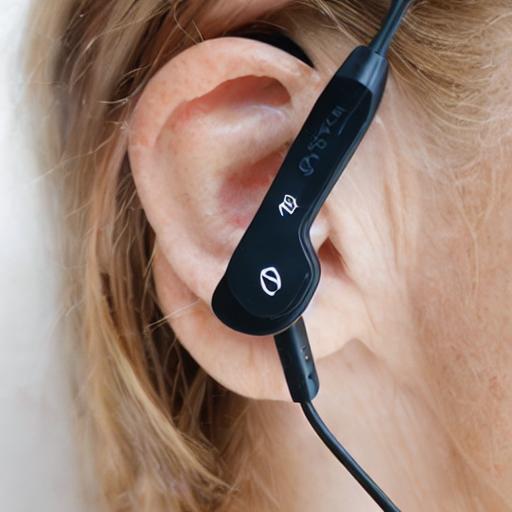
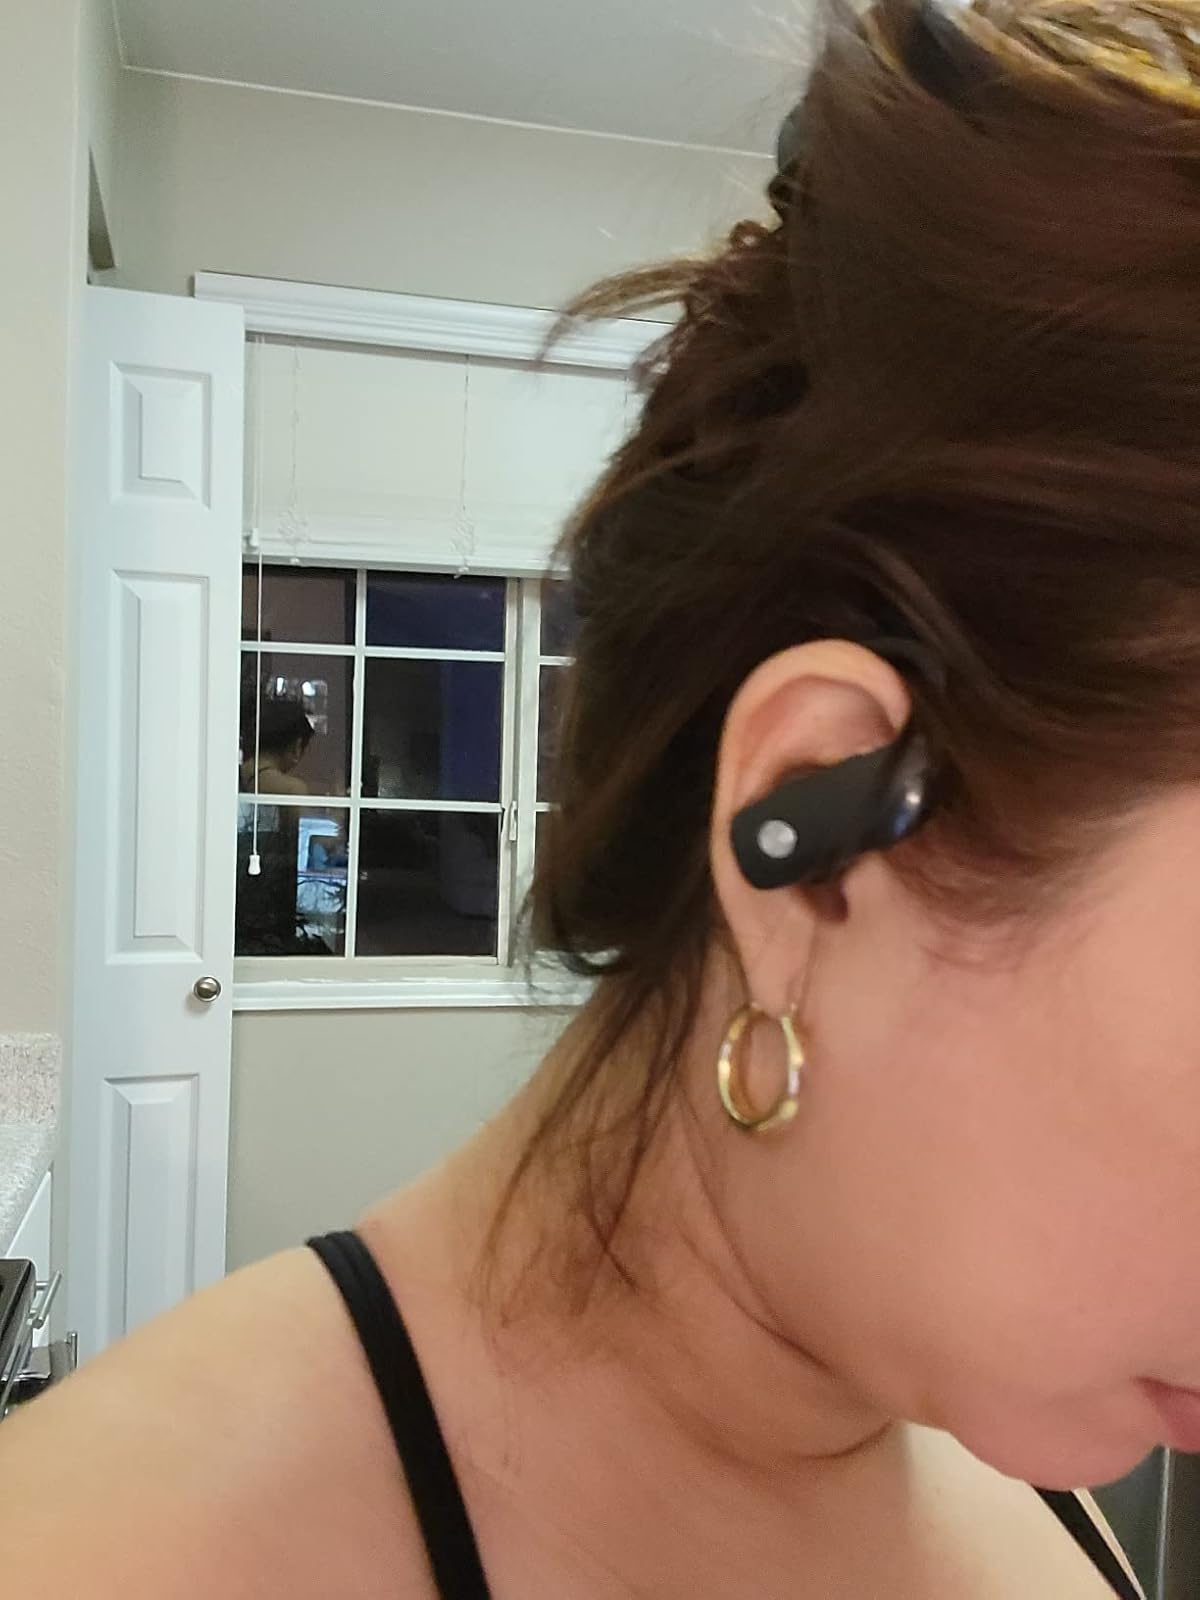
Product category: earbuds
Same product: no